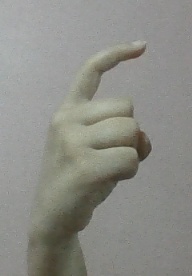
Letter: ra